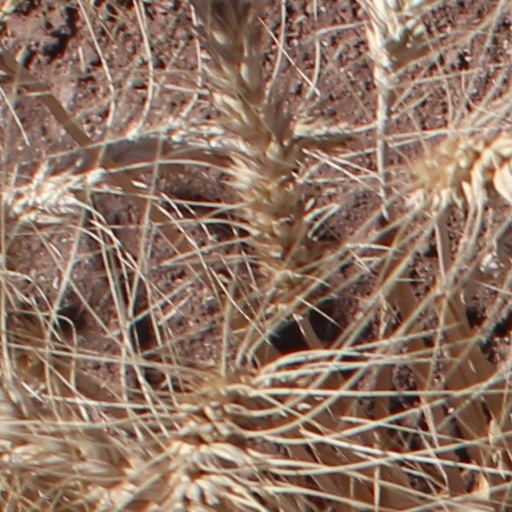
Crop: wheat